Mariano Sabino Lopes

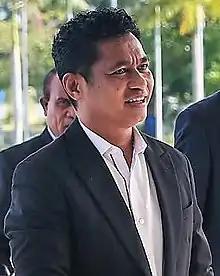
Sabino in 2020

Mariano Sabino Lopes (born 12 April 1975), also known by his "nom de guerre" , is an East Timorese politician and a member of the Democratic Party (PD).